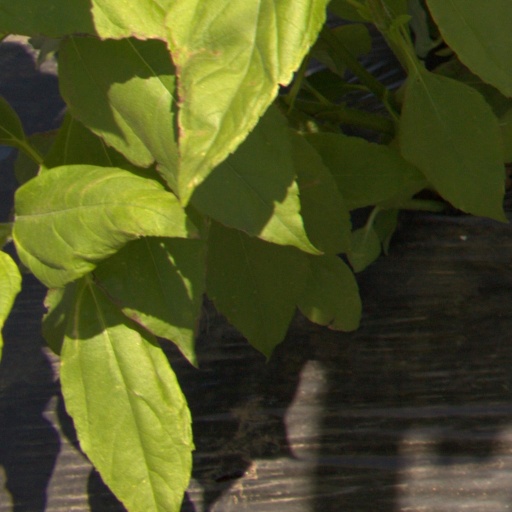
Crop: Jerusalem artichoke